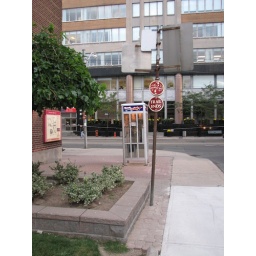
Discovery Walk sign and map near St. Clair Av. and Deer public library